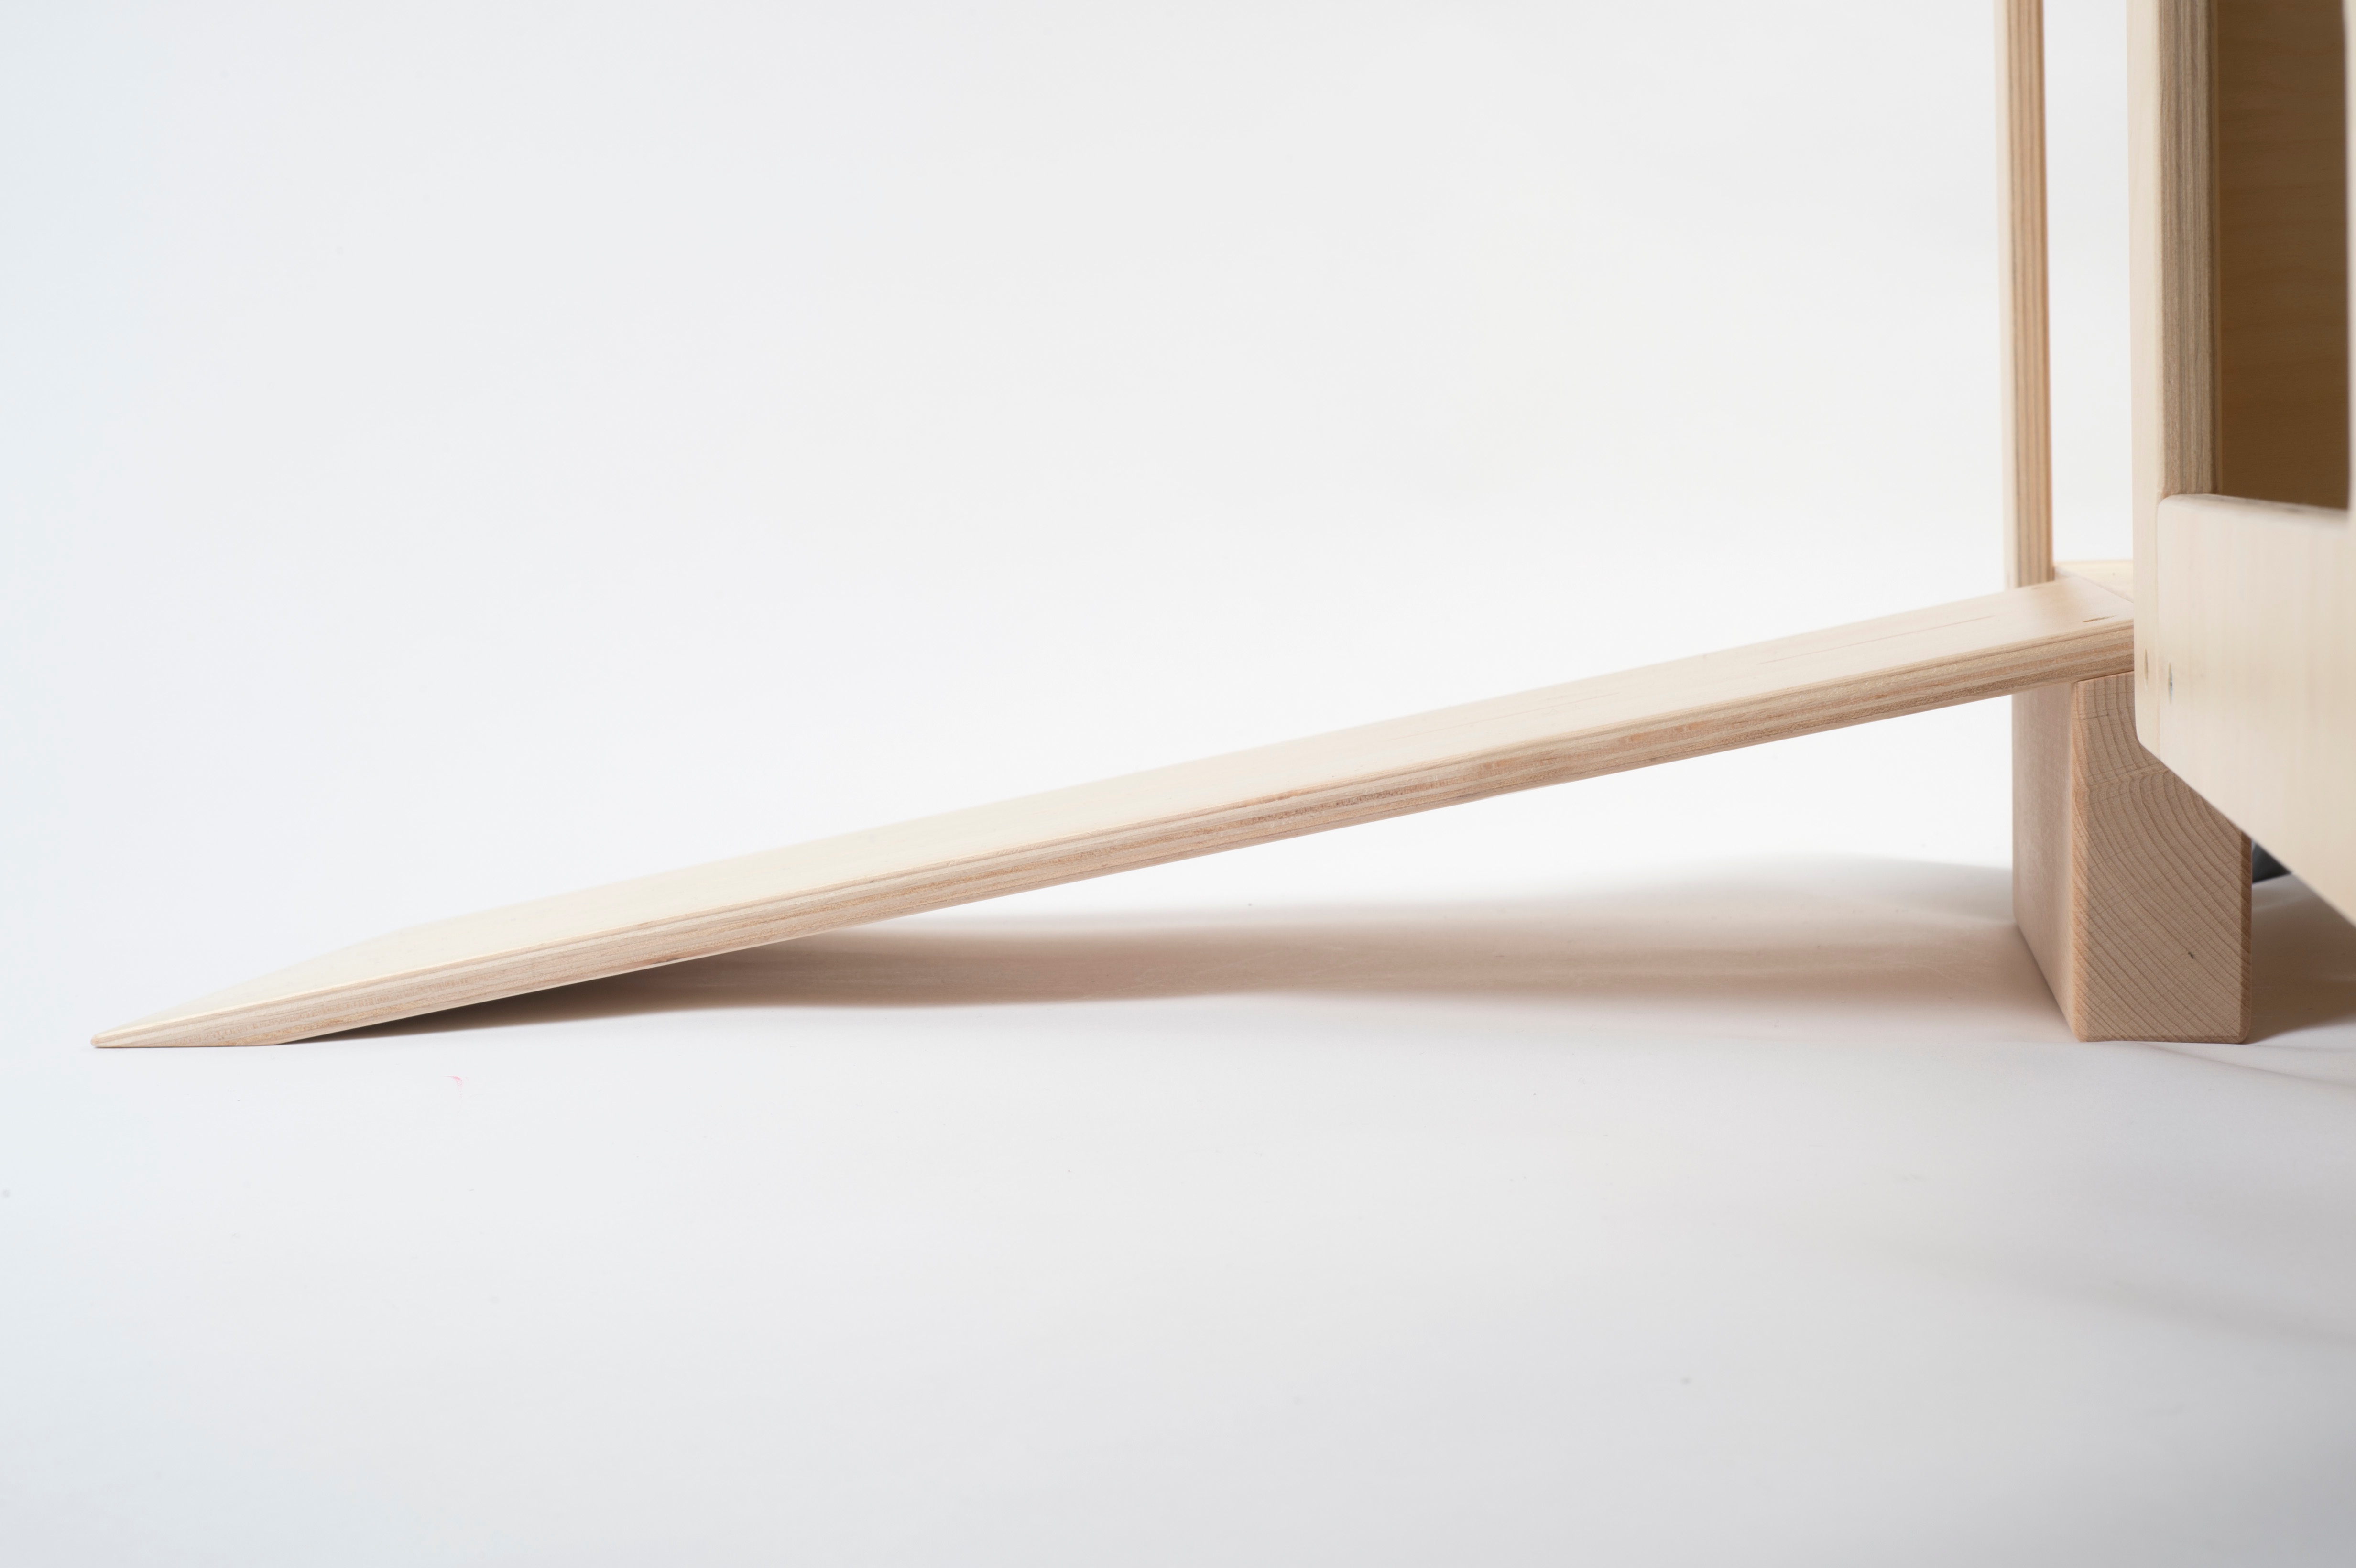
table, wood, shelf, furniture, lighting, product, plywood